Barney Kessel

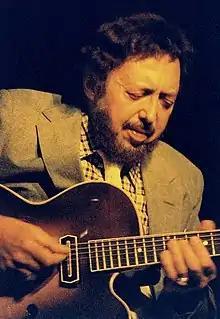

Barney Kessel (October 17, 1923 – May 6, 2004) was an American jazz guitarist. Known in particular for his knowledge of chords and inversions and chord-based melodies, he was a member of many prominent jazz groups as well as a "first call" guitarist for studio, film, and television recording sessions. Kessel was a member of the group of session musicians informally known as the Wrecking Crew.